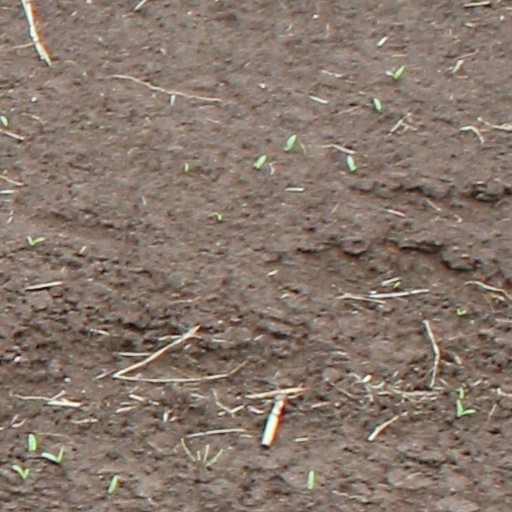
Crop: wheat